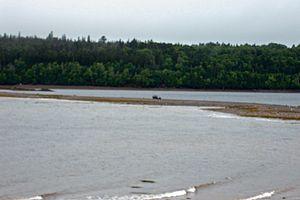
Voiture traversant à Ministers Island, St. Andrews (NB)